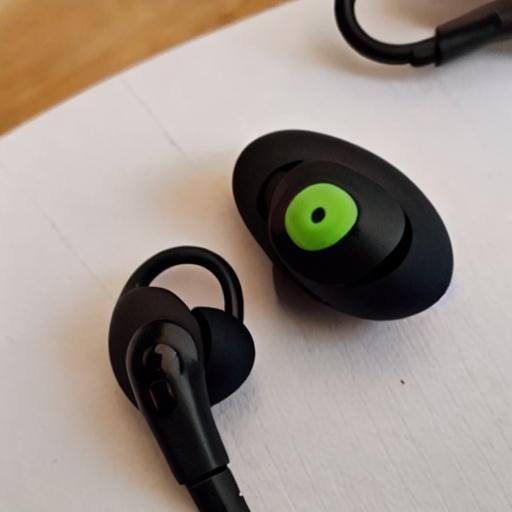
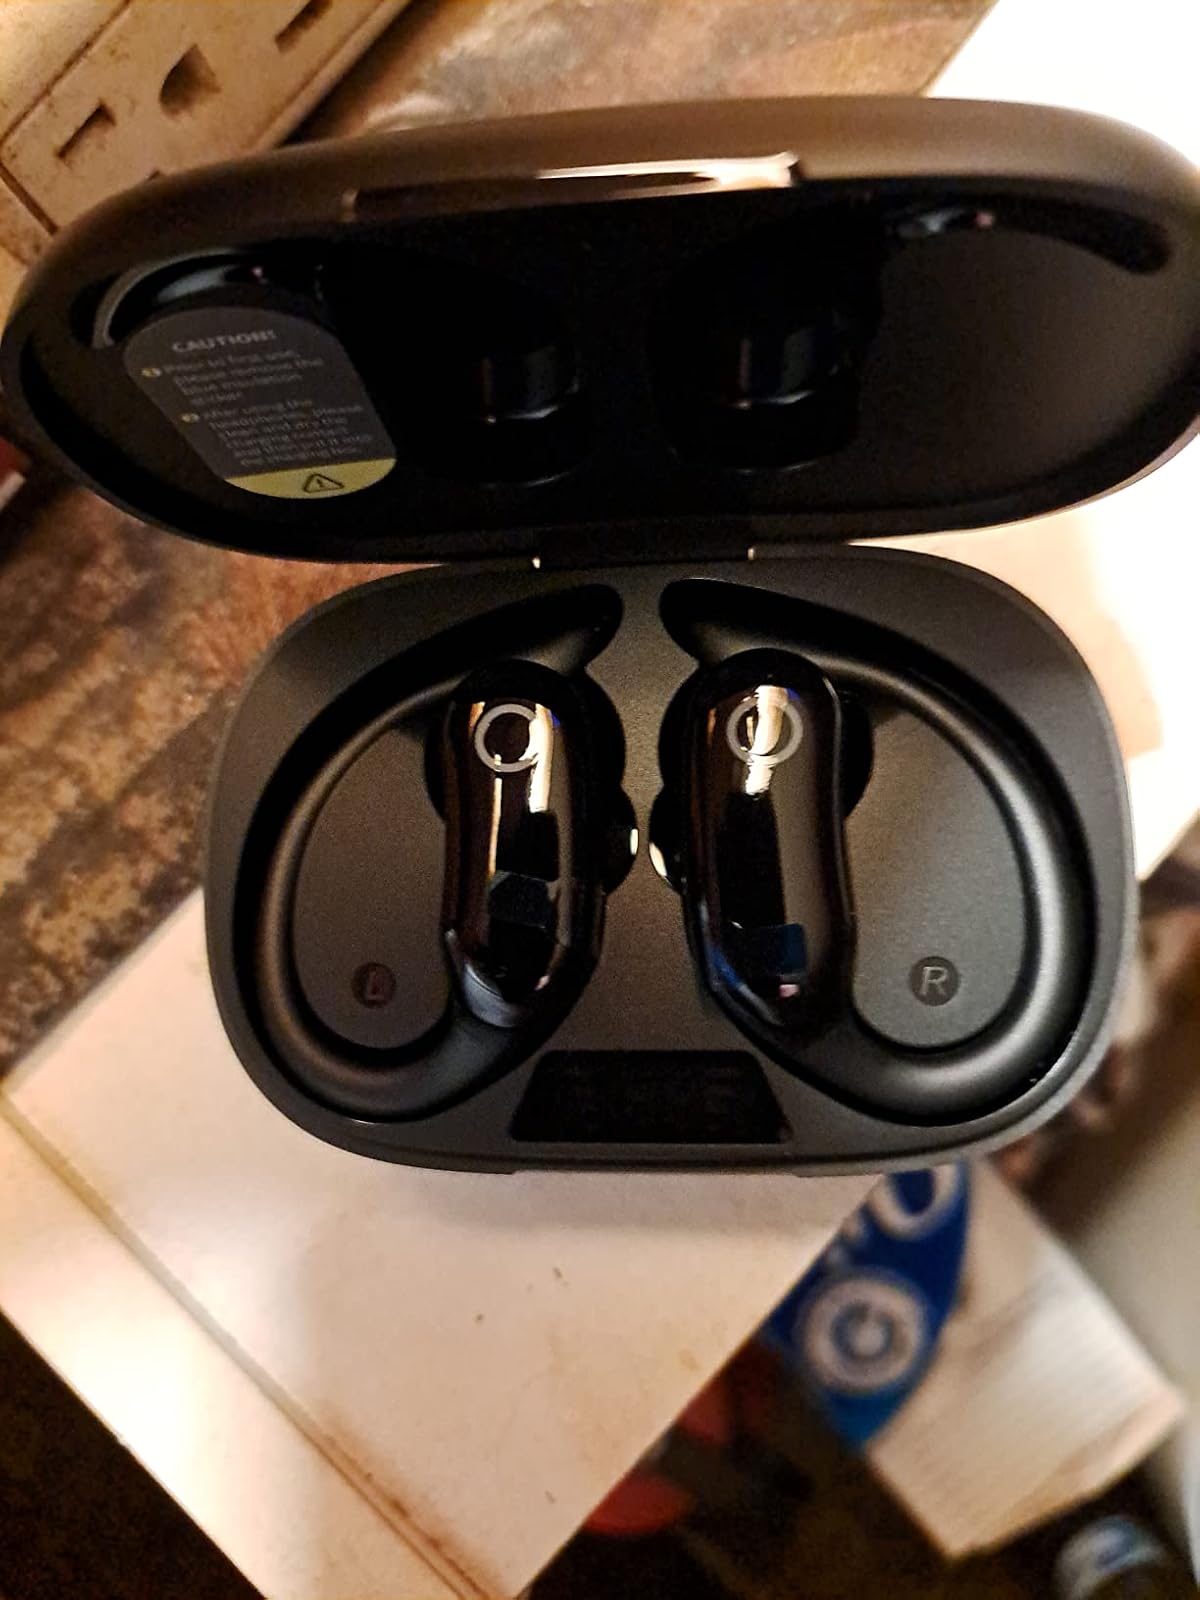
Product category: earbuds
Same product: no